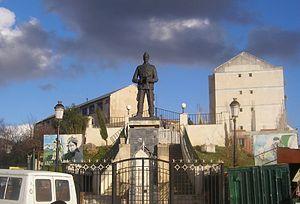
Statue de Amirouche à Asqif-n-Tmana
Amirouche Aït Hamouda est né le 31 octobre 1926 à Tassaft Ouguemoun en Algérie et mort au combat au sud de Boussada en Algérie, le 28 mars 1959, surnommé par les Français « le loup de l'Akfadou » et « Amirouche le terrible », est un colonel de l'Armée de libération nationale et chef de la Wilaya III pendant la guerre d'indépendance de l'Algérie.